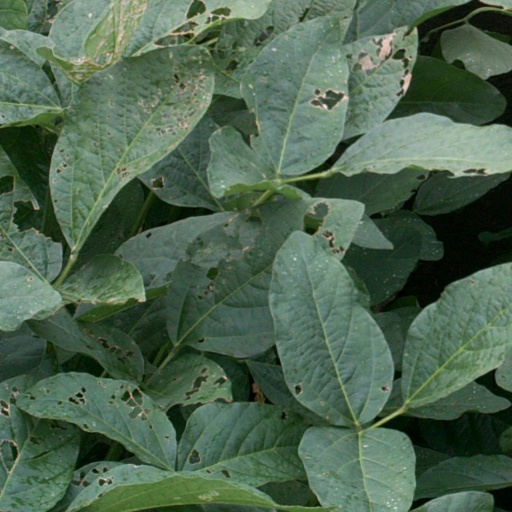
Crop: soybean